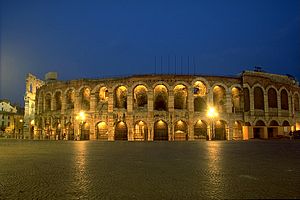
Verona / Galleri
Verona er en italiensk by med 252.520indbyggere. Byen er hovedstad i provinsen af samme navn og er beliggende i regionen Veneto.